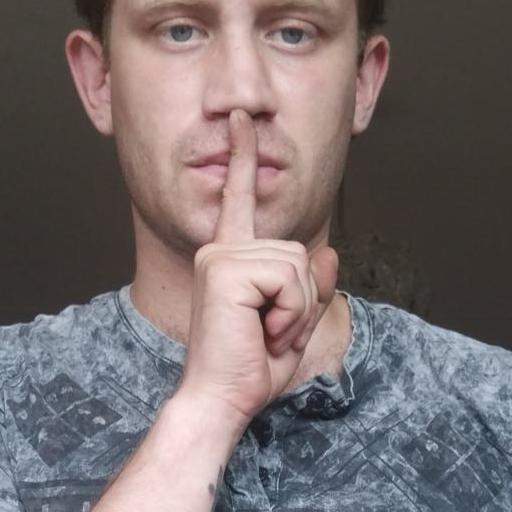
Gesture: mute